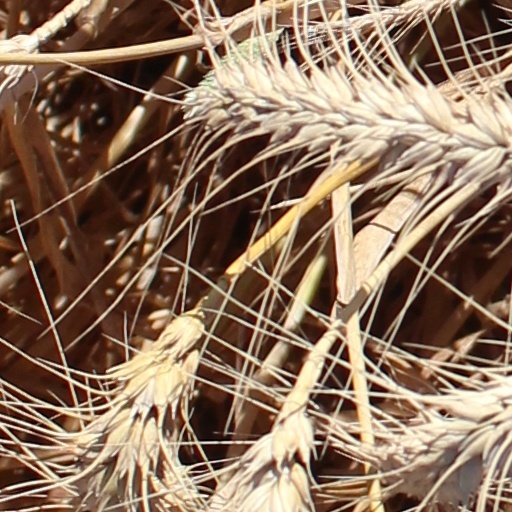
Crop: wheat